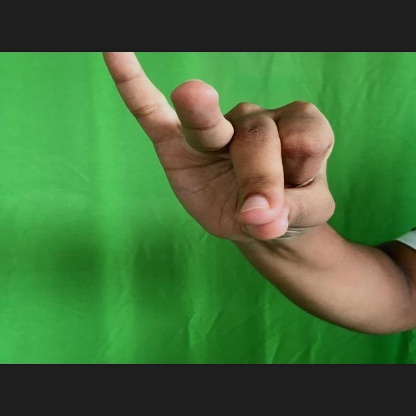
Mudra: Bramaram